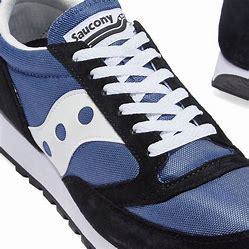
Brand: Saucony
Model: Jazz 81